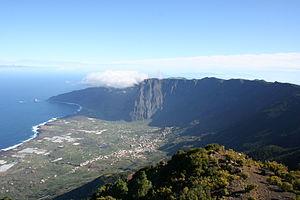
La Frontera est une commune de la communauté autonome des Îles Canaries en Espagne. Elle est située au nord-ouest de l'île d'El Hierro dans la province de Santa Cruz de Tenerife.
La Valle de El Golfo appelée localement El Golfo est une dépression occupant la partie nord-ouest de l'île d'El Hierro dans l'archipel des Canaries en Espagne.